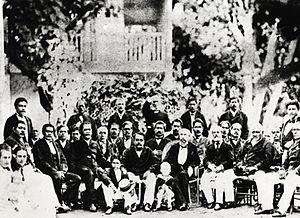
Photographie «
Pōmare V, né Teri'i Tari'a Tera'atane le 3 novembre 1839 à Taravao et mort le 12 juin 1891 à Papeete au Palais royal des Pōmare, est roi de Tahiti, de Moorea et dépendances de 1877 jusqu'à son abdication en 1880.